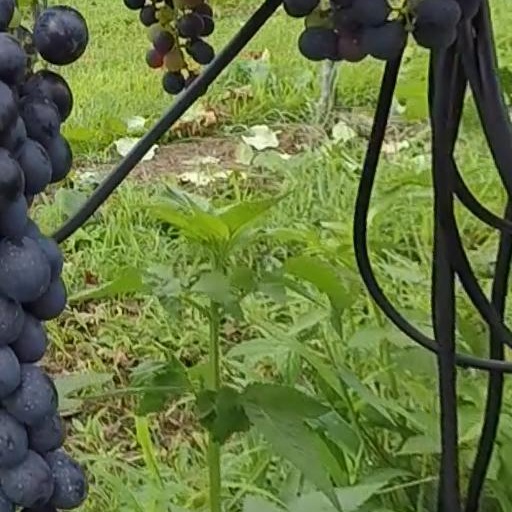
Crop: grape